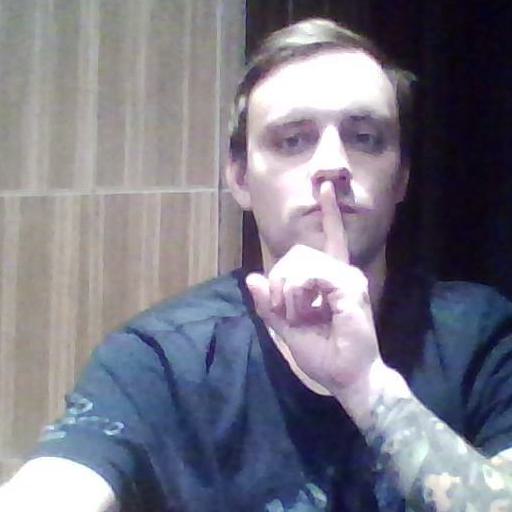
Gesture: mute